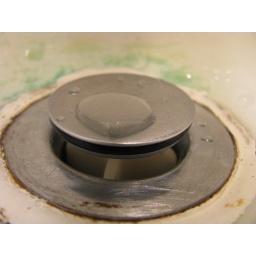
Today I noticed that the drain in the bathroom sink is always disgusting, even if we've just cleaned it.